Bronze drum

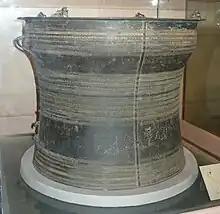
"Tân Độ drum", a Heger III type drum, found in Hà Tây, Vietnam

Heger IV drums are found in China and Vietnam, they are sometimes decorated by Earthly Branches animals and other Chinese elements.